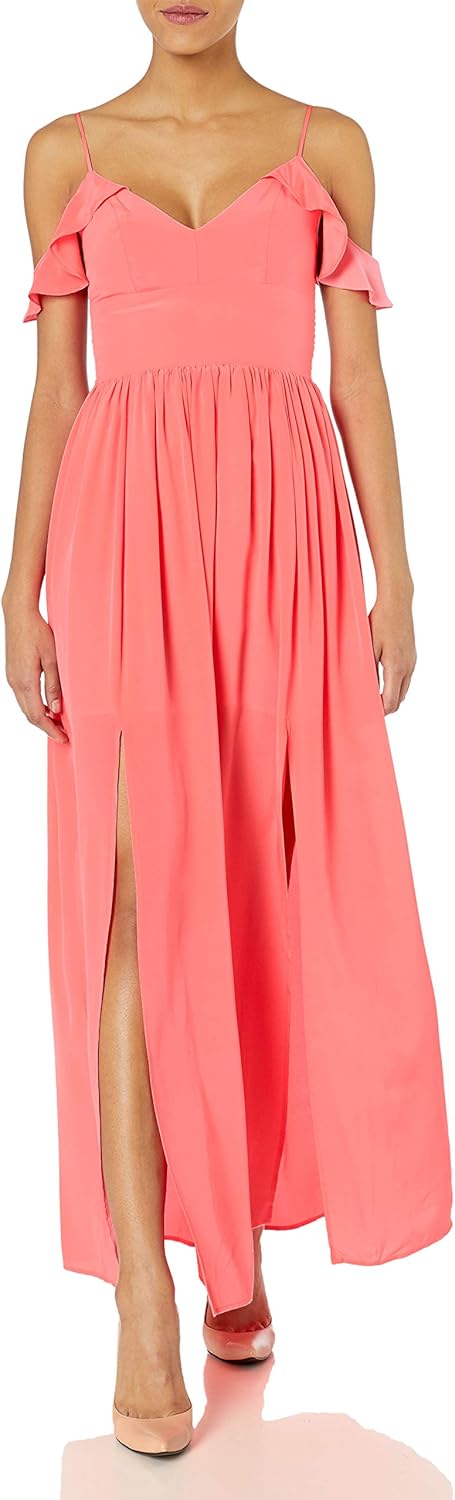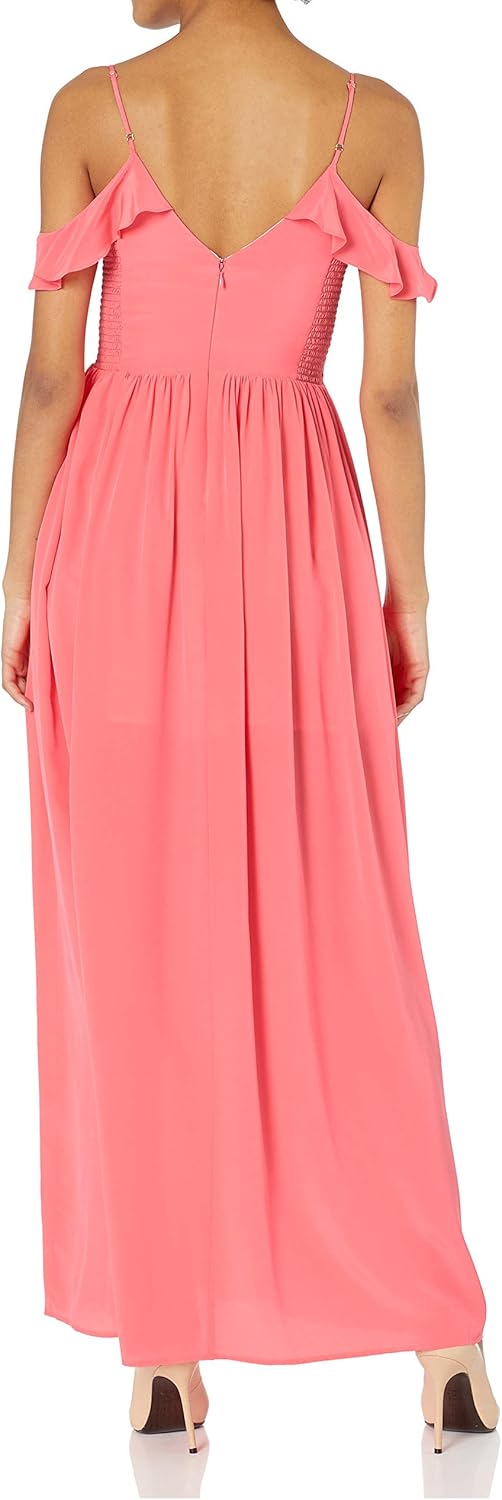
Amanda Uprichard Women's Wren Maxi
Category: AMAZON FASHION
Off the shoulder maxi with slits up the front and fitted bodice
Features: 100% Silk | Made in the USA and Imported | Zipper closure | Dry Clean Only | Event dress | Guest of wedding dress